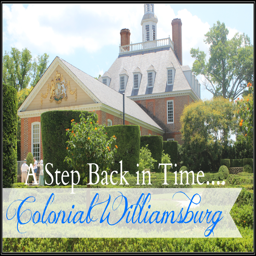
take a step back in time as i take you on a tour .